Rubery Owen

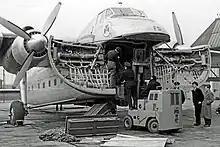
Warrington-built Conveyancer fork lift truck loading a Bristol 170 Freighter aircraft at Manchester Airport in 1952

The company expanded during the 1920s and 1930s to include the production of metal airframes, metal storage equipment, steel pulleys and armour plate. They also acquired a Warrington hydraulic company Conveyancer Fork Trucks Ltd which became Rubery Owen Conveyancer, and which claims to have launched the UK's first forklift truck in 1946.